La Chaux-de-Fonds

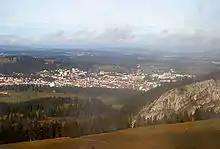
La Chaux-de-Fonds and surroundings

La Chaux-de-Fonds has an area, , of . Of this area, or 54.7% is used for agricultural purposes, while or 27.9% is forested. Of the rest of the land, or 16.7% is settled (buildings or roads), or 0.5% is either rivers or lakes and or 0.2% is unproductive land.